Pacific Squadron

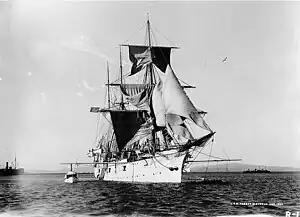

In 1903, the Pacific Squadron consisted of the armored cruiser , the protected cruiser , the unprotected cruiser , and the gunboat "Ranger".